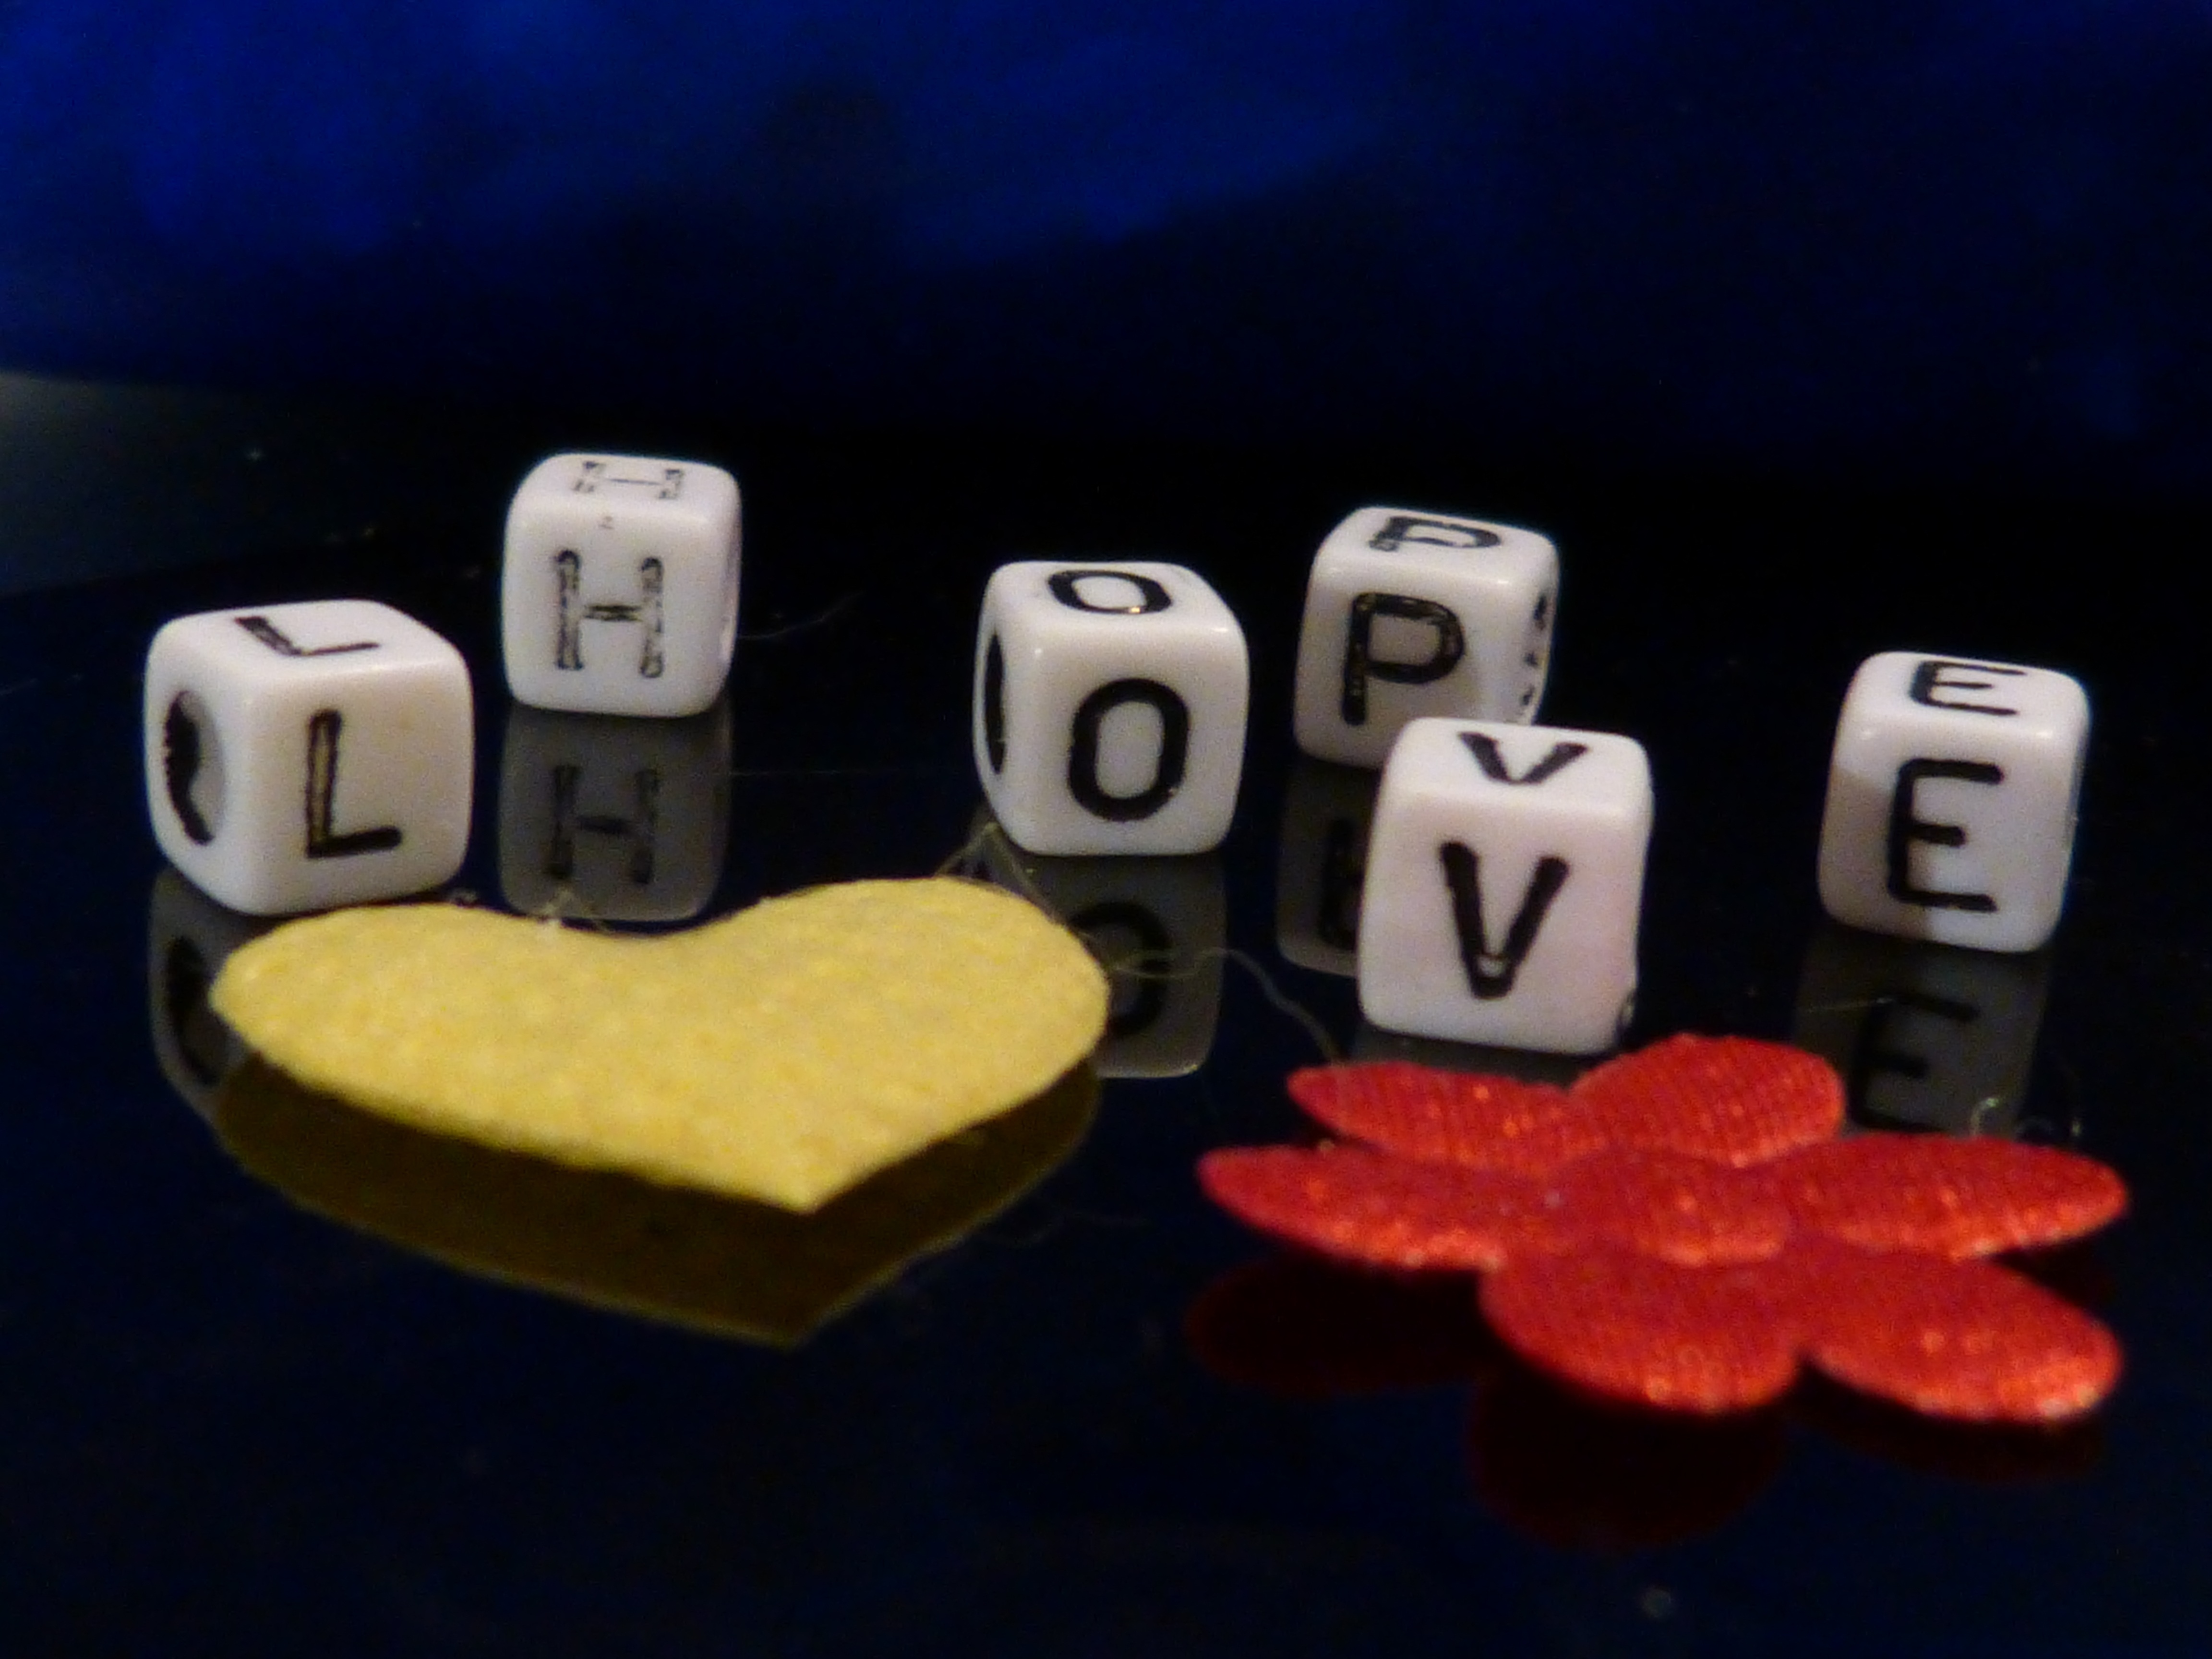
number, love, decoration, macro, close, board game, deco, art, decorative, hope, games, beads, performing arts, indoor games and sports, tabletop game